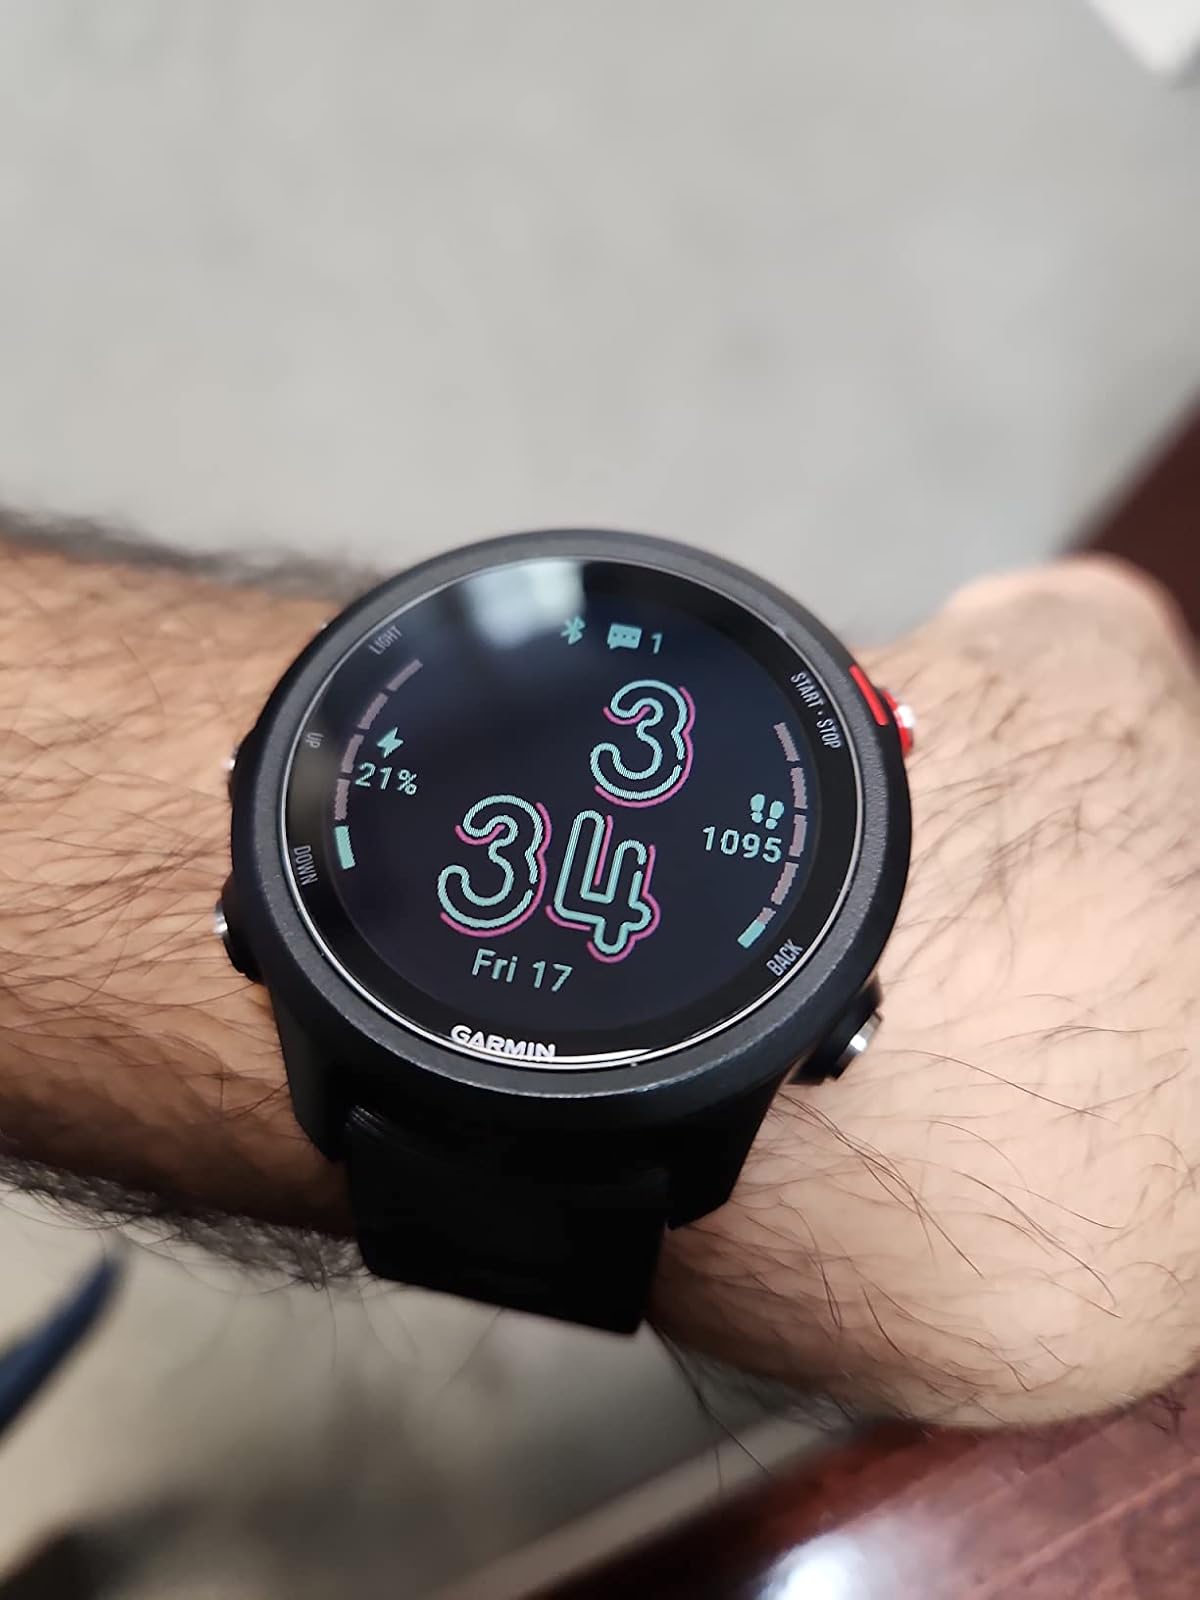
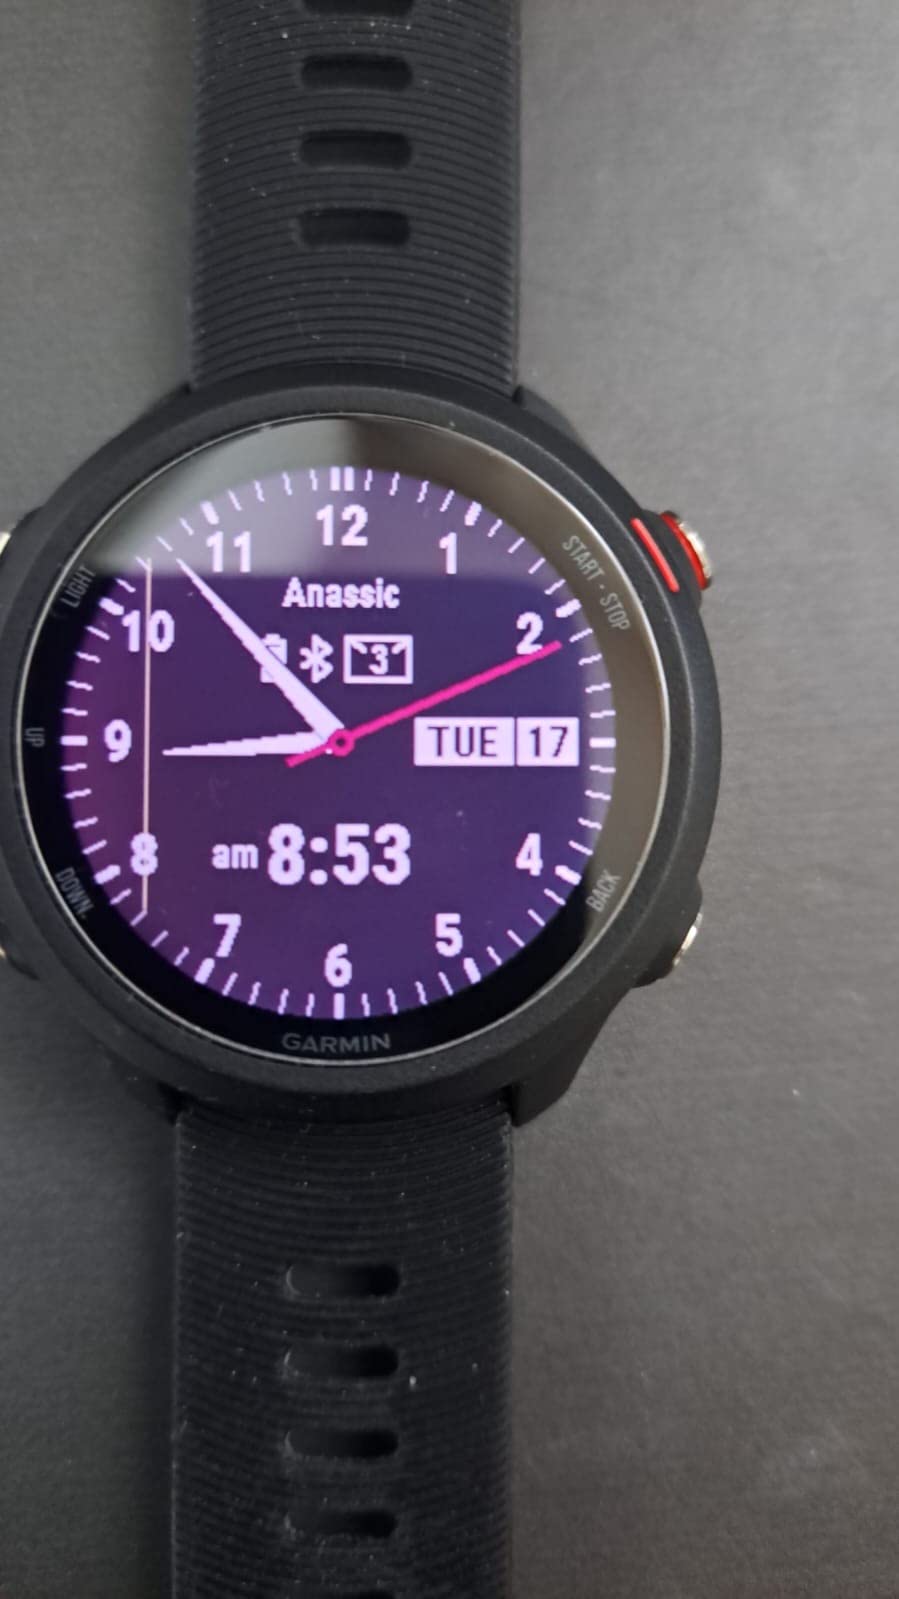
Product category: smartwatch
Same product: yes